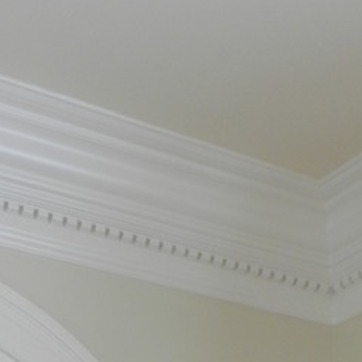
Material: painted